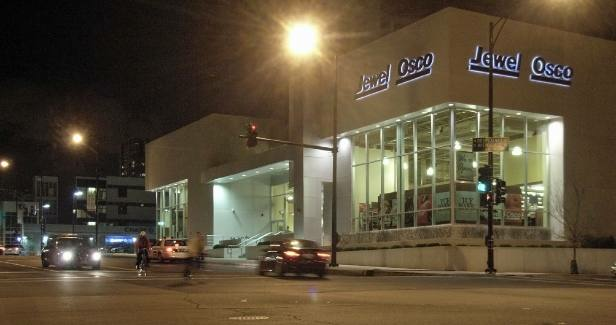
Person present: No